Union County, South Carolina

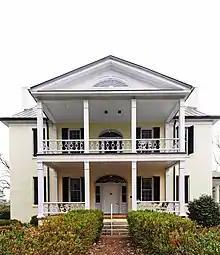
Rose Hill Plantation. The home of South Carolina "Secession Governor" William Henry Gist.

During the first part of the American Revolution, the South Carolina backcountry was fairly quiet. In 1776, Fairforest Church became the hub for Union County. Although divided, it was majority Loyalists. The Fairforest Church became the headquarters for the Loyalists. Following the war the church became Padgetts Creek Baptist Church. Following the fall of Charleston in 1780, the British began focusing their attention on the Carolinas. At least five battles were fought in or near Union County, including Musgrove Mill, Fishdam and Blackstock. The county also produced many notable heroes including Lt. Col. James Steen. The war divided the population between Loyalists and Patriots. This resulted in churches splitting up and settlers moving out of the area. Personal property was damaged by both sides.